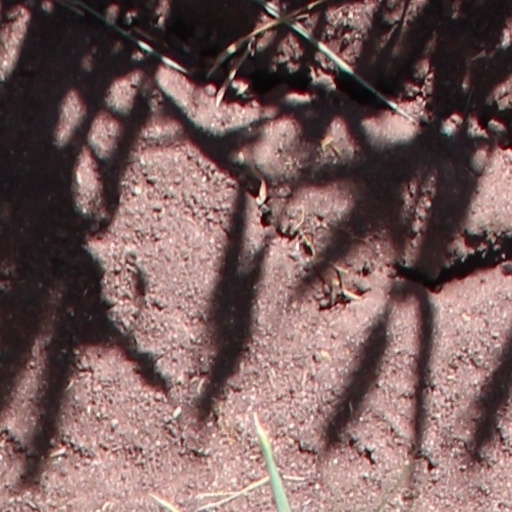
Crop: wheat